Cape Verdean Armed Forces

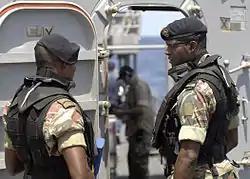
Cape Verdean Marines

Before 1975, Cape Verde was an overseas province of Portugal, having a small Portuguese military garrison that included both Cape Verdean and European Portuguese soldiers.